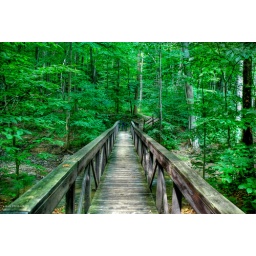
The bridge to blue hen falls in CVNP.